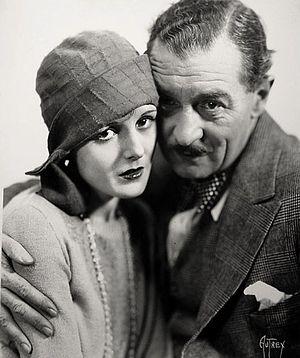
Albert Conti est un acteur autrichien, de son nom complet Albert Ritter Conti Maroje Vlaho Frano Marijan Cedassamare, né le 29 janvier 1887 à Görz, mort le 18 janvier 1967 à Los Angeles — Quartier d'Hollywood.